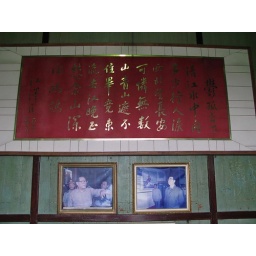
Poem by Jiang Zeming, charectors in gold on red paper !